1969–70 Regionalliga

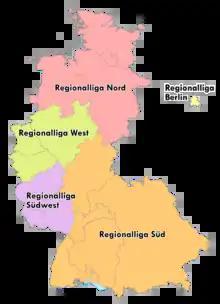
Map of the five German "Regionalligas" from 1963 to 1974

The 1969–70 Regionalliga was the seventh season of the Regionalliga, the second tier of the German football league system. The league operated in five regional divisions, Berlin, North, South, Southwest and West. The five league champions and all five runners-up, at the end of the season, entered a promotion play-off to determine the two clubs to move up to the Bundesliga for the next season. The two promotion spots went to the Regionalliga Süd champions Kickers Offenbach and Regionalliga West runners-up Arminia Bielefeld.